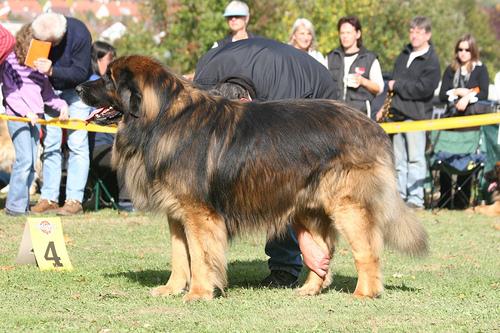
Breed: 214-n000019-Leonberg